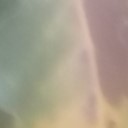
Label: Leaf_rust